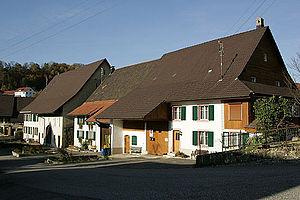
Ferme de Seewen